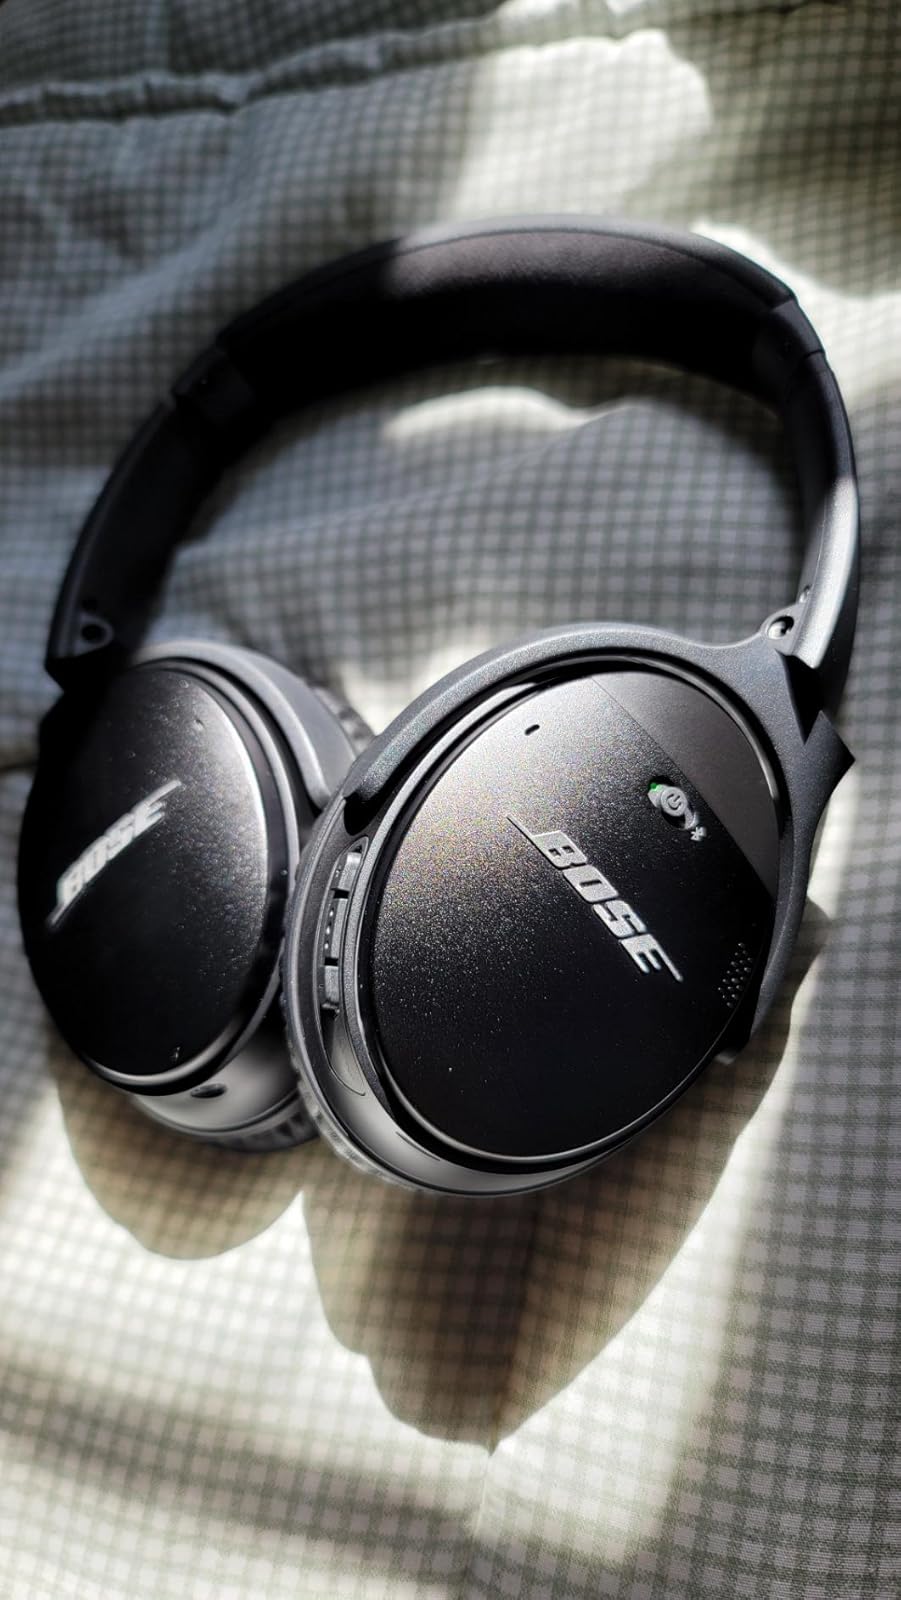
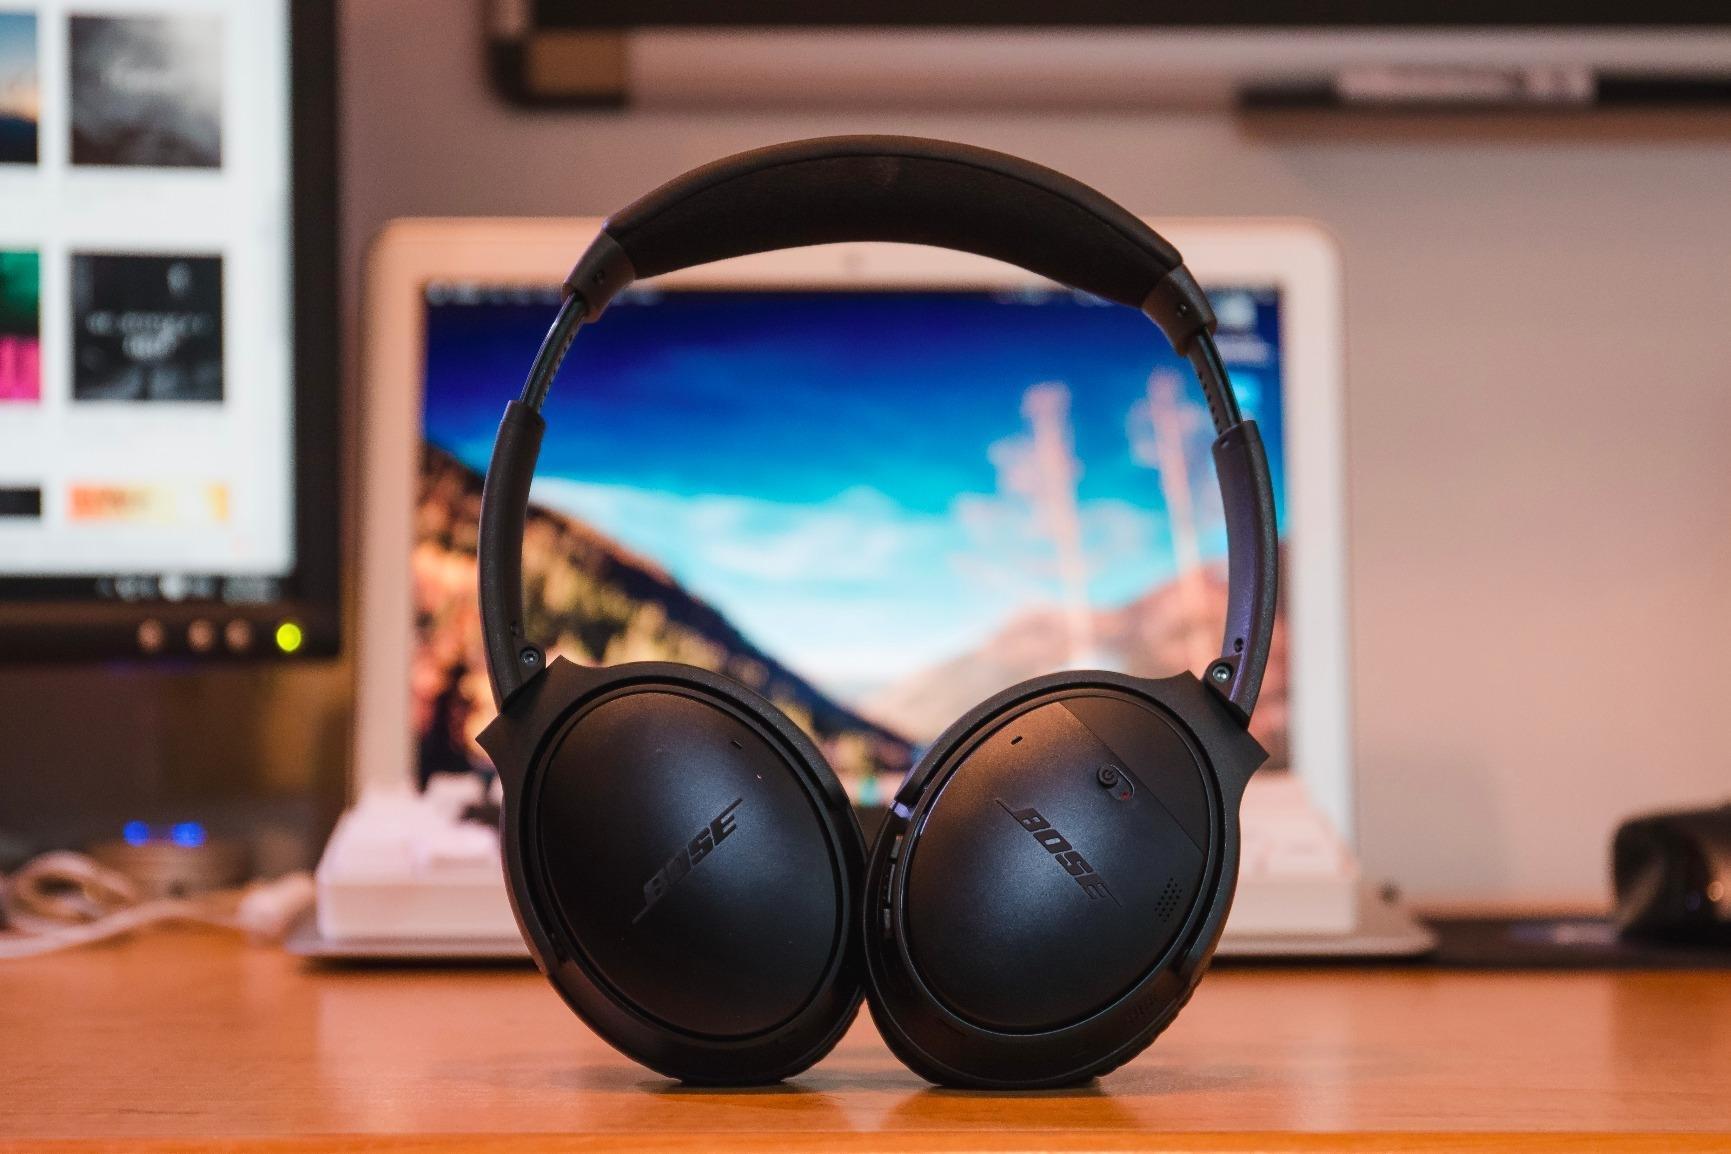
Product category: headphones
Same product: yes